Henry Bell Van Rensselaer

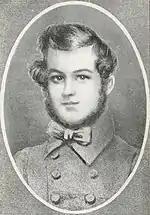
Van Rensselaer as a young man

Henry Van Rensselaer was born at the manor house in Albany, New York. His father was Stephen Van Rensselaer III, the patroon of the Manor of Rensselaerswyck, who was also a United States Representative and founder of the Rensselaer Polytechnic Institute. The Van Rensselaers belong to the King family of Massachusetts and New York City. His mother, Cornelia Paterson, was the daughter of William Paterson, who served as Governor of New Jersey and an Associate Justice of the United States Supreme Court. He graduated from the United States Military Academy at West Point, New York, in 1831.